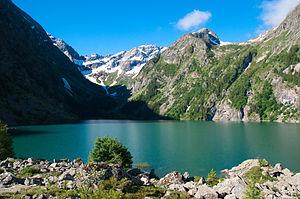
Lac du Lauvitel
Lac d'Allos
Le Lauvitel est un lac situé à 1 530 mètres d'altitude, sur les hauteurs de la commune de Bourg d'Oisans, dans le département français de l'Isère, en Auvergne-Rhône-Alpes. Il est situé dans la vallée du Vénéon. C'est le plus grand lac du Massif des Écrins, en fait un versant de l'Oisans. Le lac est accessible en randonnée pédestre.
L'Oisans est une région des Alpes françaises située dans les départements de l'Isère et des Hautes-Alpes, correspondant à l'essentiel du bassin versant de la rivière Romanche et de ses affluents. Elle compte ainsi six vallées principales dont Le Bourg-d'Oisans est approximativement le centre. Cette ville, la seule d'une région en grande majorité rurale, se situe dans une plaine occupée jusqu'au tournant entre le XVIIᵉ et le XVIIIᵉ siècle par un lac glaciaire et qui sépare la Haute de la Basse Romanche. Cette dernière, et principalement la commune de Livet-et-Gavet, est devenue un pôle industriel au XXᵉ siècle avec le développement de la houille blanche qui a permis l'essor de nombreuses industries jusque dans les années 1970.
Le sentier de grande randonnée 54 contourne le massif de l'Oisans et le massif des Écrins à travers les départements de l'Isère et des Hautes-Alpes. D'une longueur d’environ 176 km, il traverse le parc national des Écrins avec un dénivelé positif de plus de 12 000 mètres pour la totalité du trajet. Ce sentier de grande randonnée forme une boucle, parcourable en dix à quinze jours pour les randonneurs aguerris. Il est l'un des trois sentiers de grande randonnée des Alpes françaises, les deux autres étant ceux du Mont-Blanc et de la Vanoise.